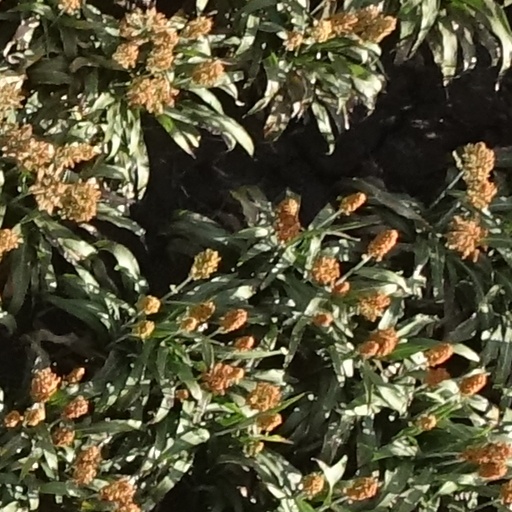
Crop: sorghum